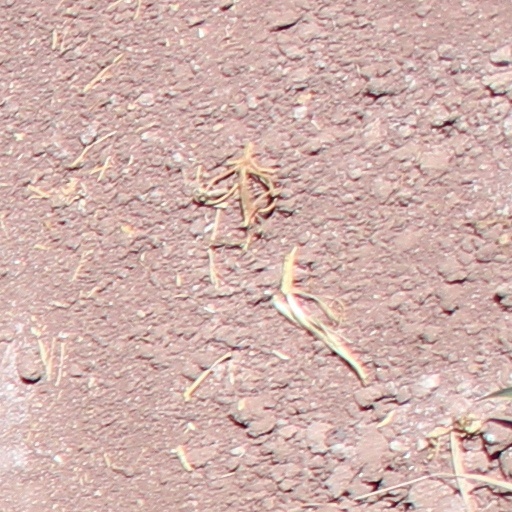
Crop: wheat